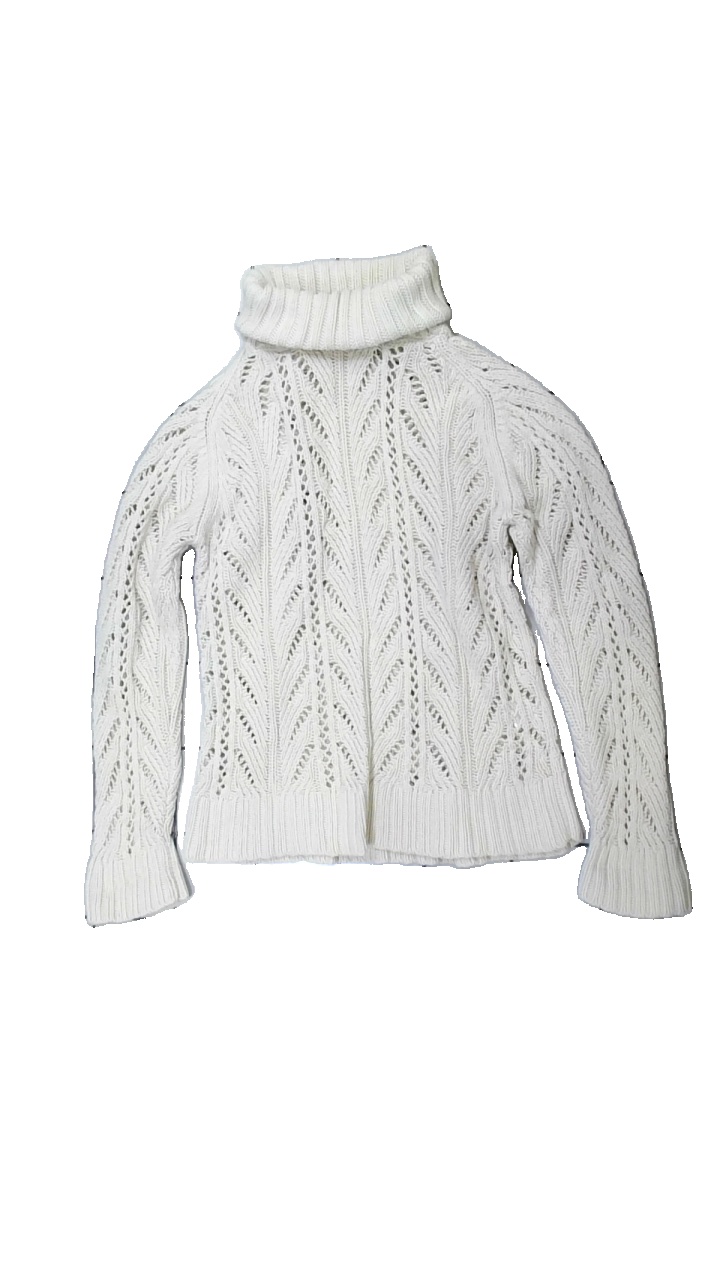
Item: Sweater (Ladies)
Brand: Fransa
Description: beige tjock långärmad tröja med stickat mönster och hög krage, nopprig
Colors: Beige
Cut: Regular, Turtle neck
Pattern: Other
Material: ?
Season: All
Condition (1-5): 3
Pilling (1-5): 3
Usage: Export
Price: <50